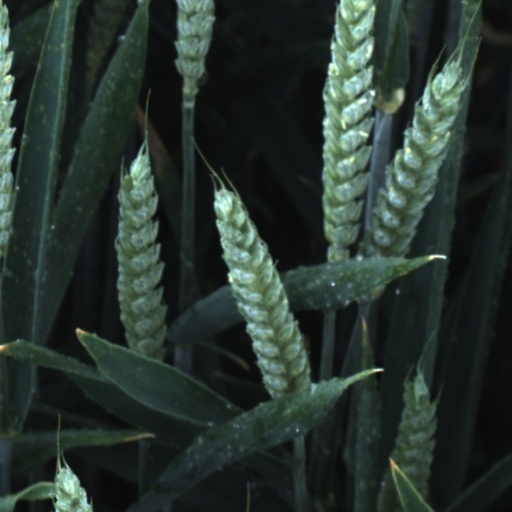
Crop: wheat